Second Harbour Crossing, Auckland

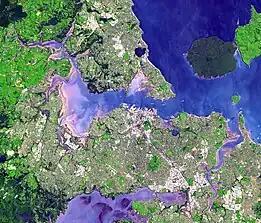
Satellite view of Auckland, with Waitematā Harbour separating the North Shore from the rest of the city. The existing Auckland Harbour Bridge is near the centre of the image.

The Second Harbour Crossing is the name given to the proposed second transport link across the Waitematā Harbour in Auckland, New Zealand. Planners have also referred to new links across the harbour as the Additional Waitematā Harbour Crossing (AWHC) or the Waitematā Harbour Connections (WHC).